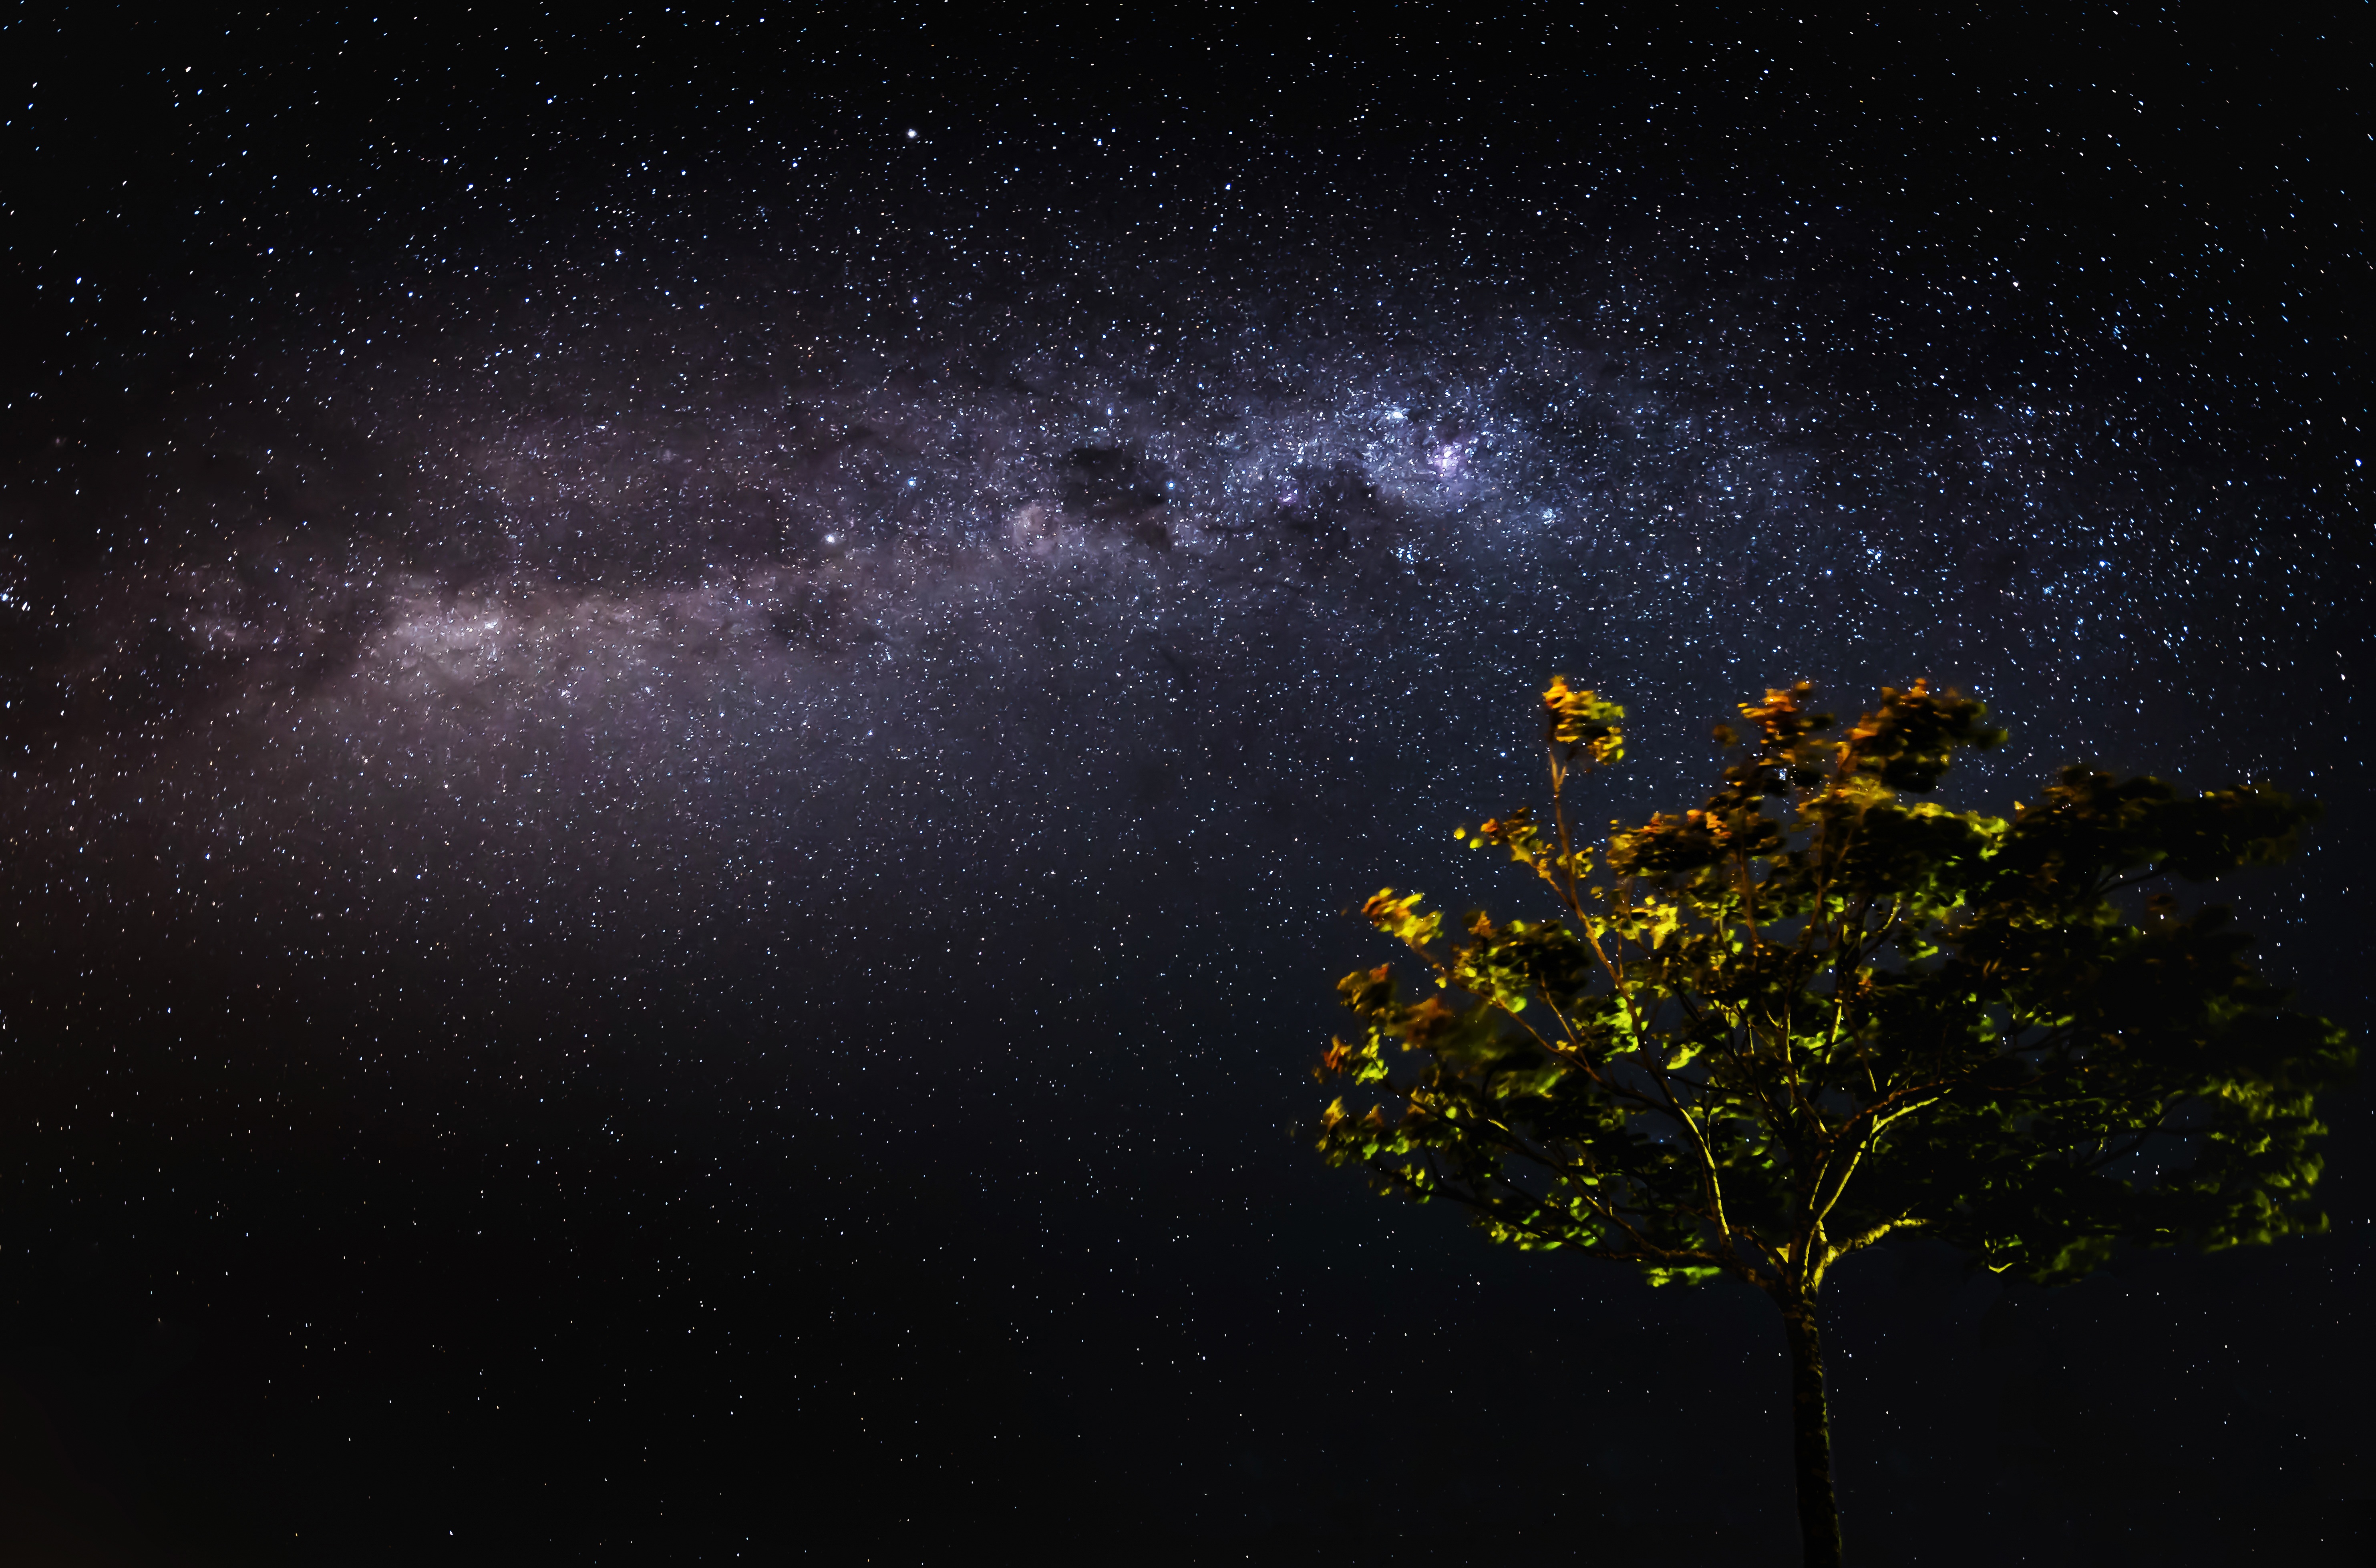
sky, night, star, atmosphere, darkness, galaxy, outer space, astronomy, midnight, astronomical object